Cinema of Italy

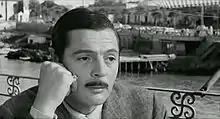
"Divorce Italian Style" by Pietro Germi (1961)

Although "Umberto D." is considered the end of the neorealist period, subsequent works turned toward lighter, sweetened and mildly optimistic atmospheres, more coherent with the improving conditions of Italy just before the economic boom; this genre became known as "pink neorealism".